Fortspinnung

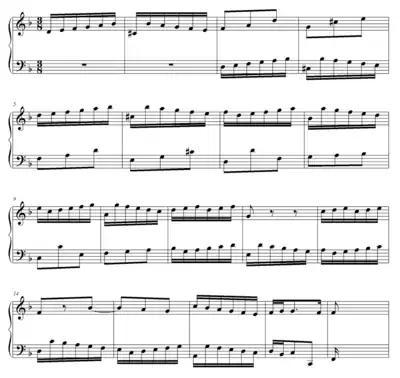

Even though it is a Baroque technique, it is also possible to find this process in scores from other composers in different periods, such as Johannes Brahms in the Romantic period: